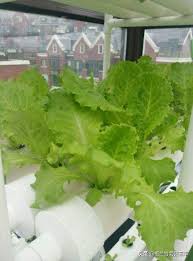
Waste category: biological